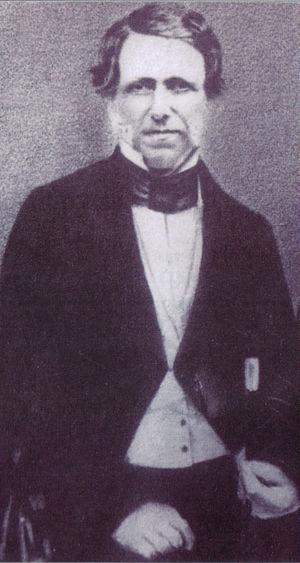
Bernardo Prudencio Berro y Larrañaga est un écrivain et homme d'État uruguayen, président de la République entre 1860 et 1864.